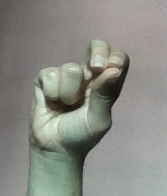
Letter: gaaf